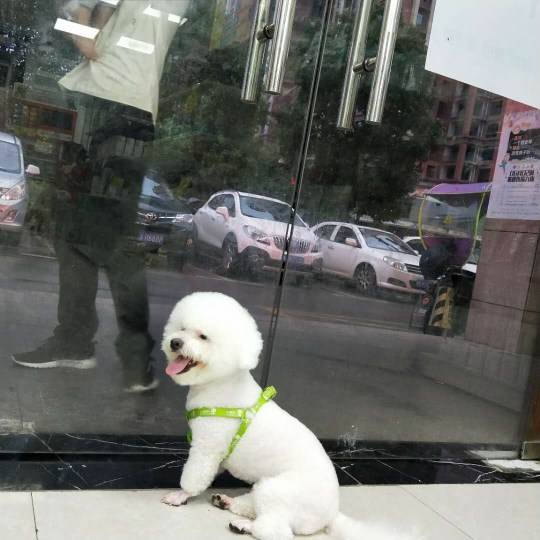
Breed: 3083-n000117-Bichon_Frise